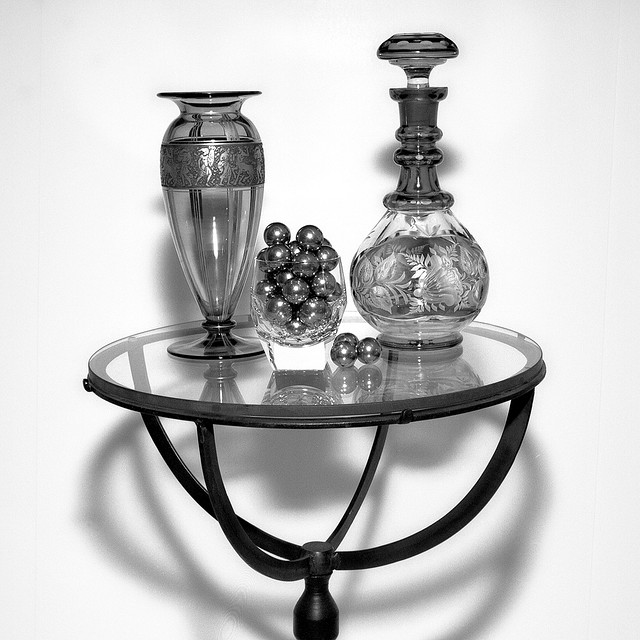
user: Given an image and a question. Answer the question in a short answer. Question: Which type of glass is used to make this table? Short Answer:
assistant: tempered